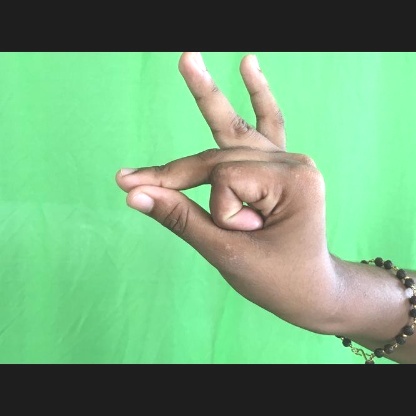
Mudra: Bramaram